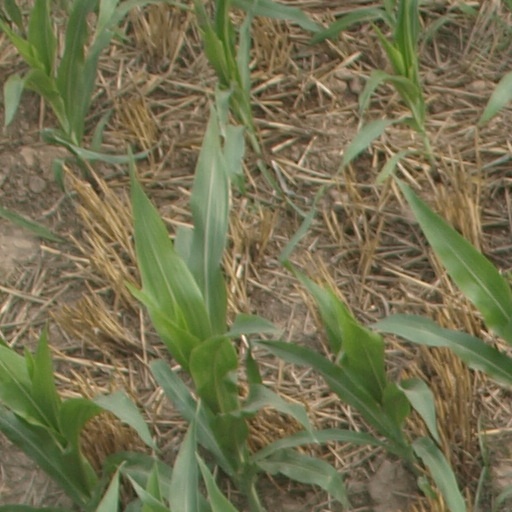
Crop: maize; corn